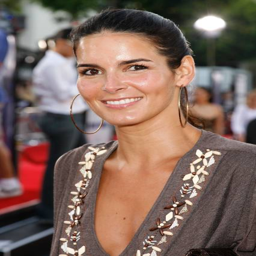
actor arrives at the premiere held .